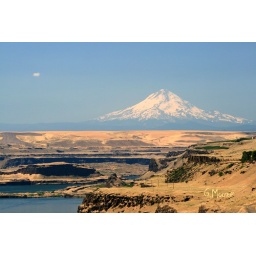
We didn't have many blue sky days like this one near Mt. Hood, but hey it wasn't too hot.